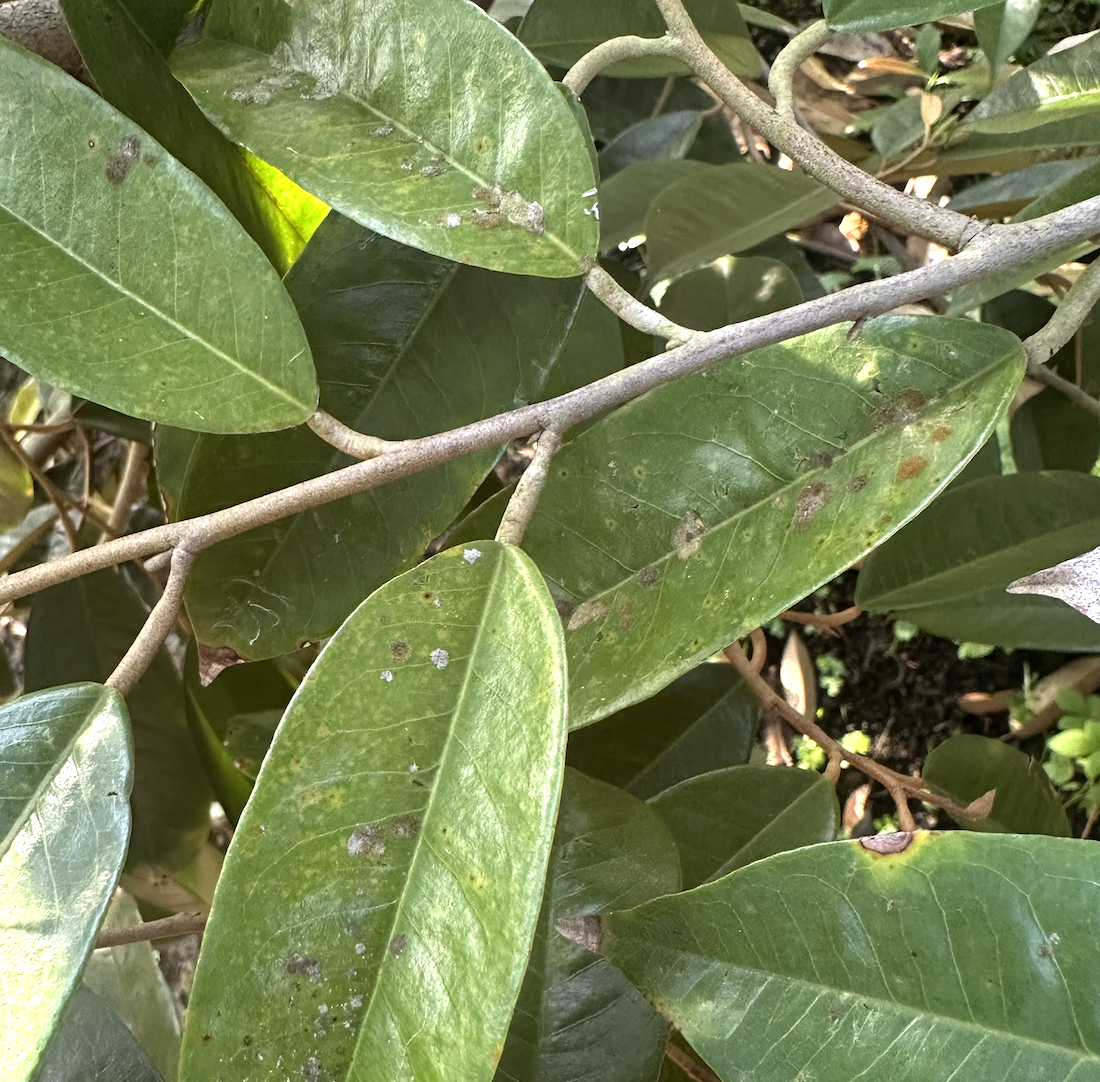
Label: stem_blight